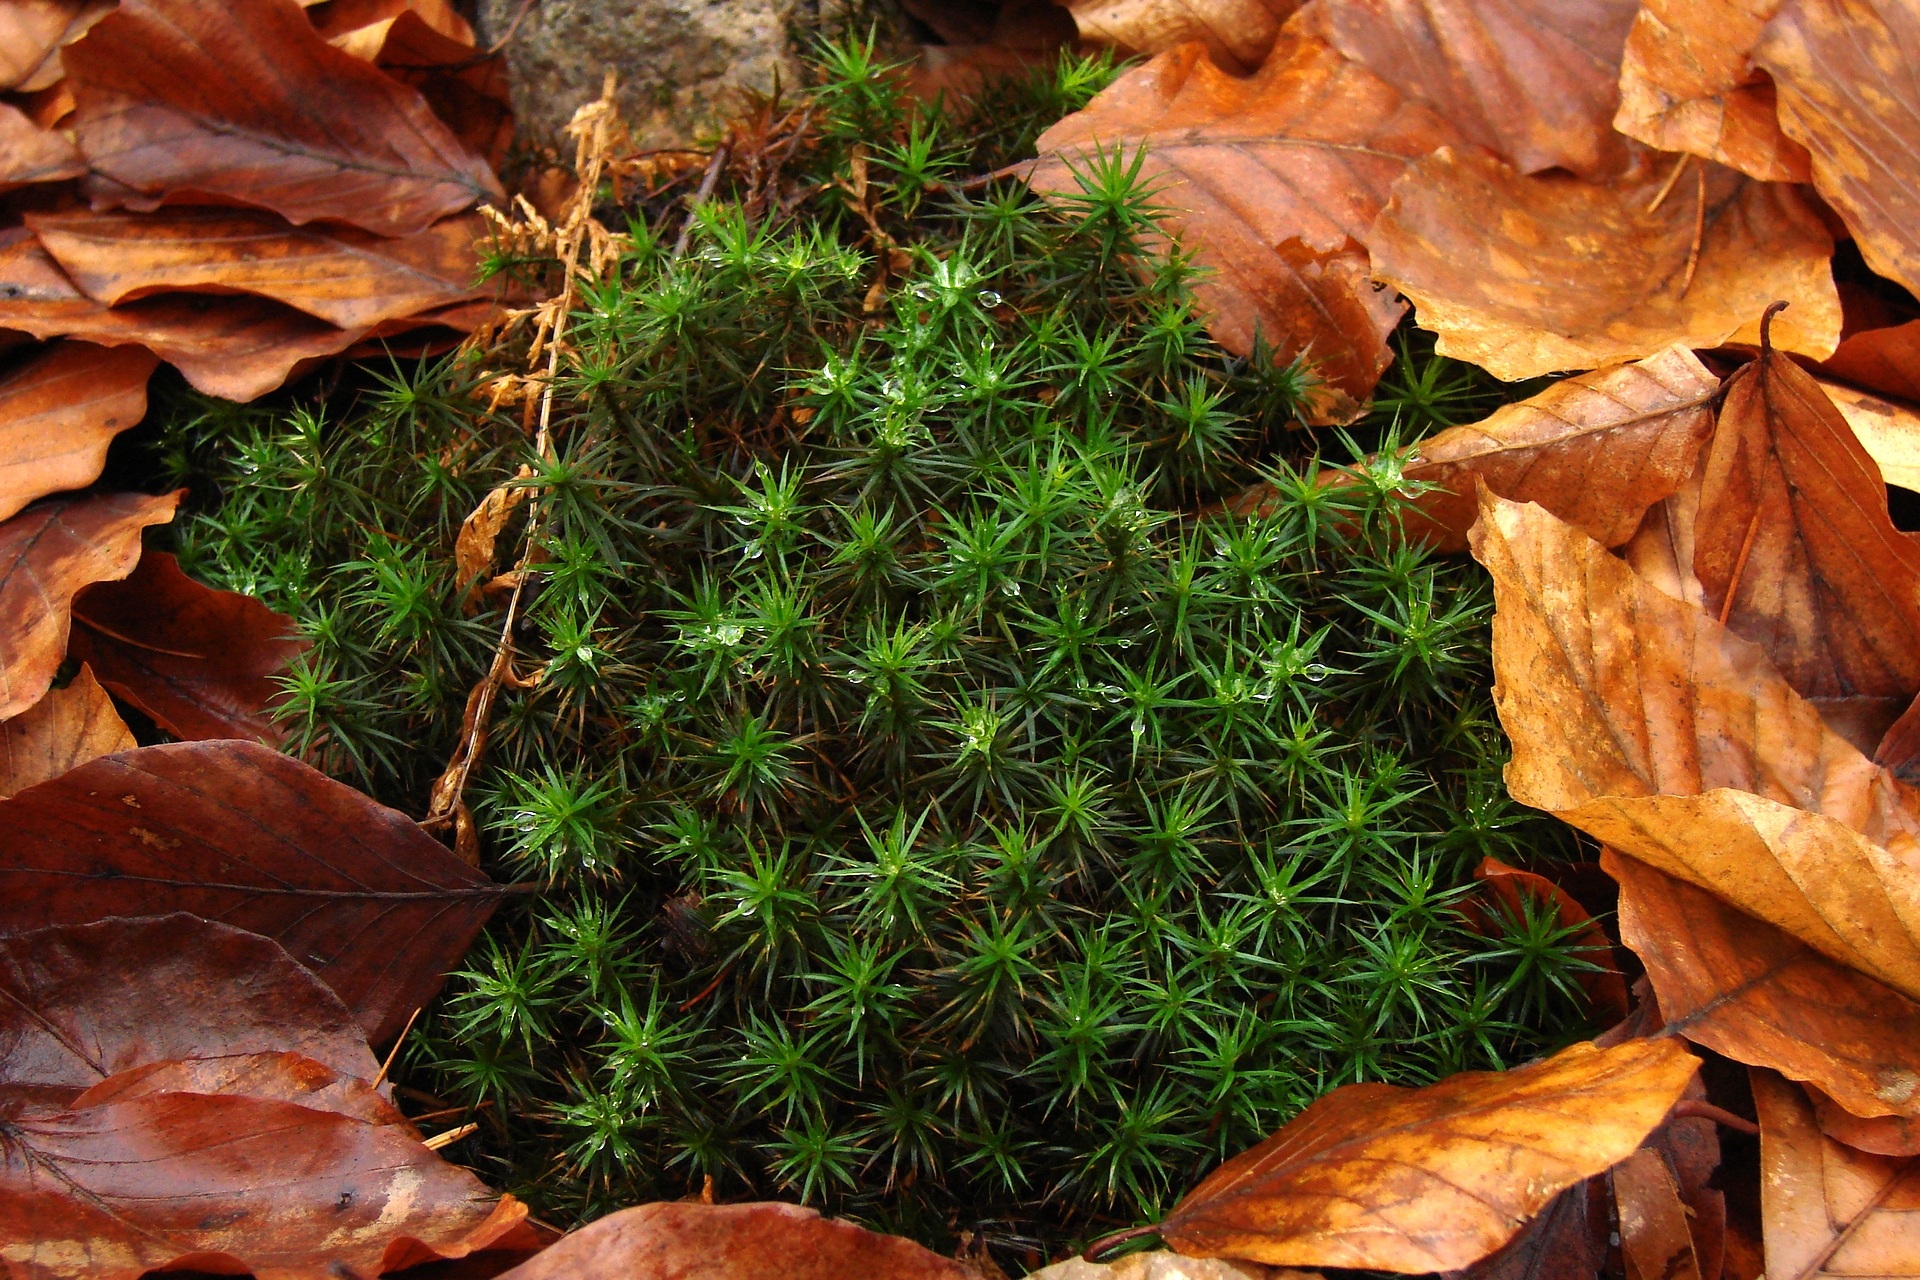
tree, nature, forest, dew, plant, wood, leaf, flower, moss, autumn, soil, season, leaves, litter, woodland, forest litter, woody plant, land plant